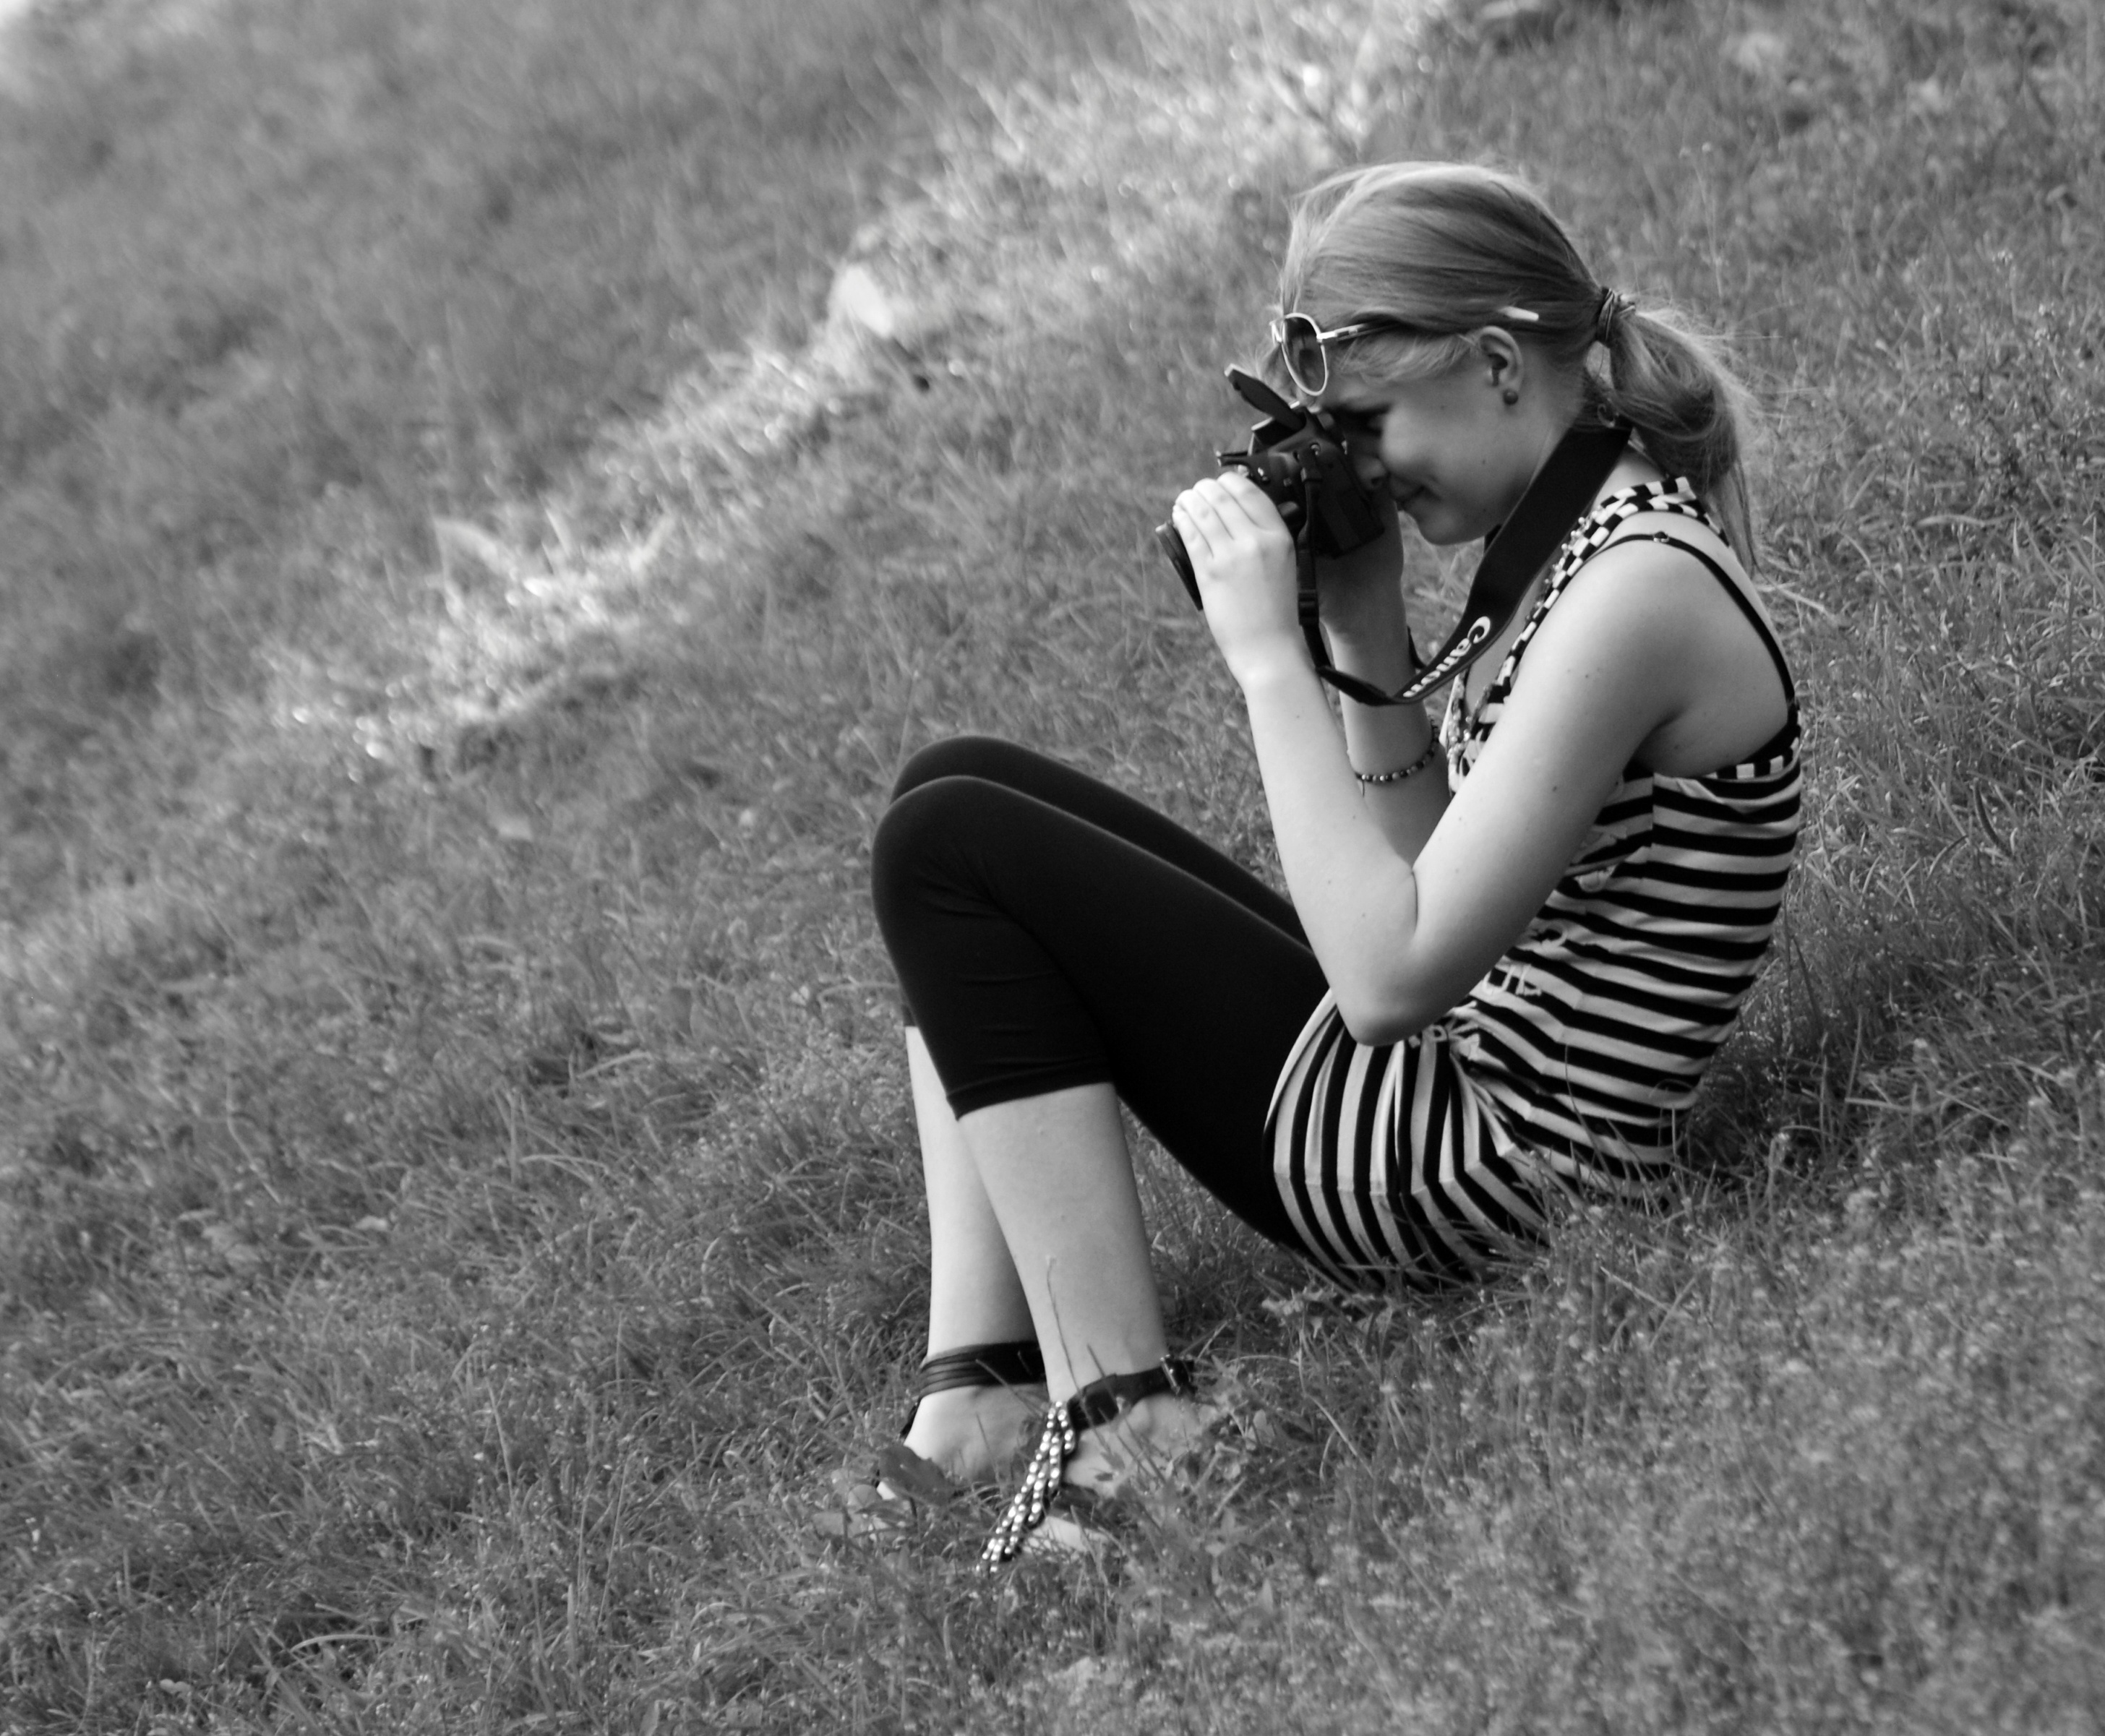
person, black and white, people, girl, woman, white, street, photography, portrait, model, sitting, nikon, black, monochrome, lady, bw, blackandwhite, blackwhite, candid, girls, women, photograph, beauty, moscow, nikkor, russia, d80, emotion, 70300mm, moskau, nikond80, moscou, 70300mmf4556gvr, photo shoot, monochrome photography, portrait photography, human positions